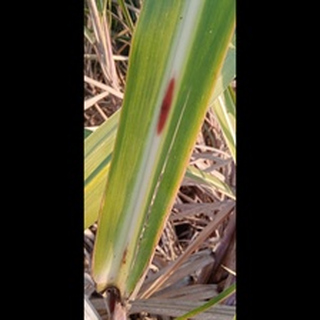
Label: sugarcane_red_rot